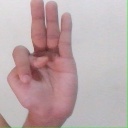
अक्षर: भ